Persian gardens

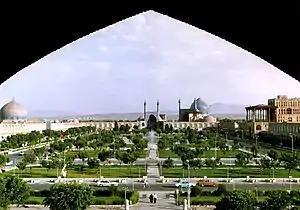
Naghsh-i Jahan square, the charbagh Royal Square (Maidan) in Isfahan, constructed between 1598 and 1629

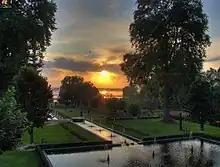
Sunset at Nishat Bagh Gardens

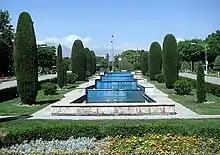
Laleh Park, Tehran

Publicly, it is a classical Persian layout with heavy emphasis on aesthetics over function. Man-made structures in the garden are particularly important, with arches and pools (which may be used to bathe). The ground is often covered in gravel flagged with stone. Plantings are typically very simple - such as a line of trees, which also provide shade.